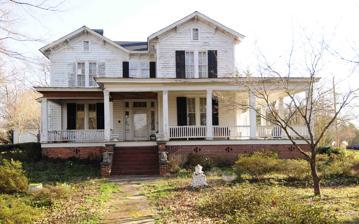
Building: Banks-Mack House
Country: United States of America
Year built: 1910
Historic house in South Carolina, United States United States historic place Banks-Mack House U.S. National Register of Historic Places Banks-Mack House, March 2012 Show map of South Carolina Show map of the United States Location 329 Confederate St., Fort Mill, South Carolina Coordinates 35°0′11″N 80°56′18″W / 35.00306°N 80.93833°W / 35.00306; -80.93833 Area 1 acre (0.40 ha) Built c. 1871 ( 1871 ) , 1910 Built by Stewart, W.H. Architectural style Classical Revival MPS Fort Mill MPS NRHP reference No. 92000643 Added to NRHP June 11, 1992 Banks-Mack House is a historic home located at Fort Mill , York County, South Carolina . It was built about 1871, and enlarged and renovated in the Classical Revival style in 1910.  It is a two-story, frame dwelling with a one-story, hip roofed wraparound porch.  The porch once encompassed a large hickory tree that was removed because of damage from Hurricane Hugo in September 1989. It was added to the National Register of Historic Places in 1992. References